Contest of Cithaeron and Helicon

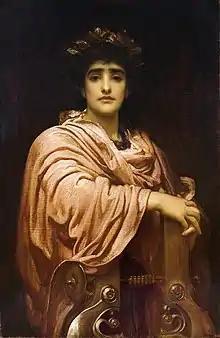
Corinna, by Frederick Leighton

The "Contest of Cithaeron and Helicon" (PMG 654) is a fragment of a poem by Corinna. Preserved on a second-century AD papyrus discovered at Hermopolis in Egypt, the poem tells the story of a singing competition between two mountains, Cithaeron and Helicon, which was apparently won by Mount Cithaeron. Twenty-three lines of the poem are relatively well-preserved; traces of a further eleven before this section and thirty after are visible.